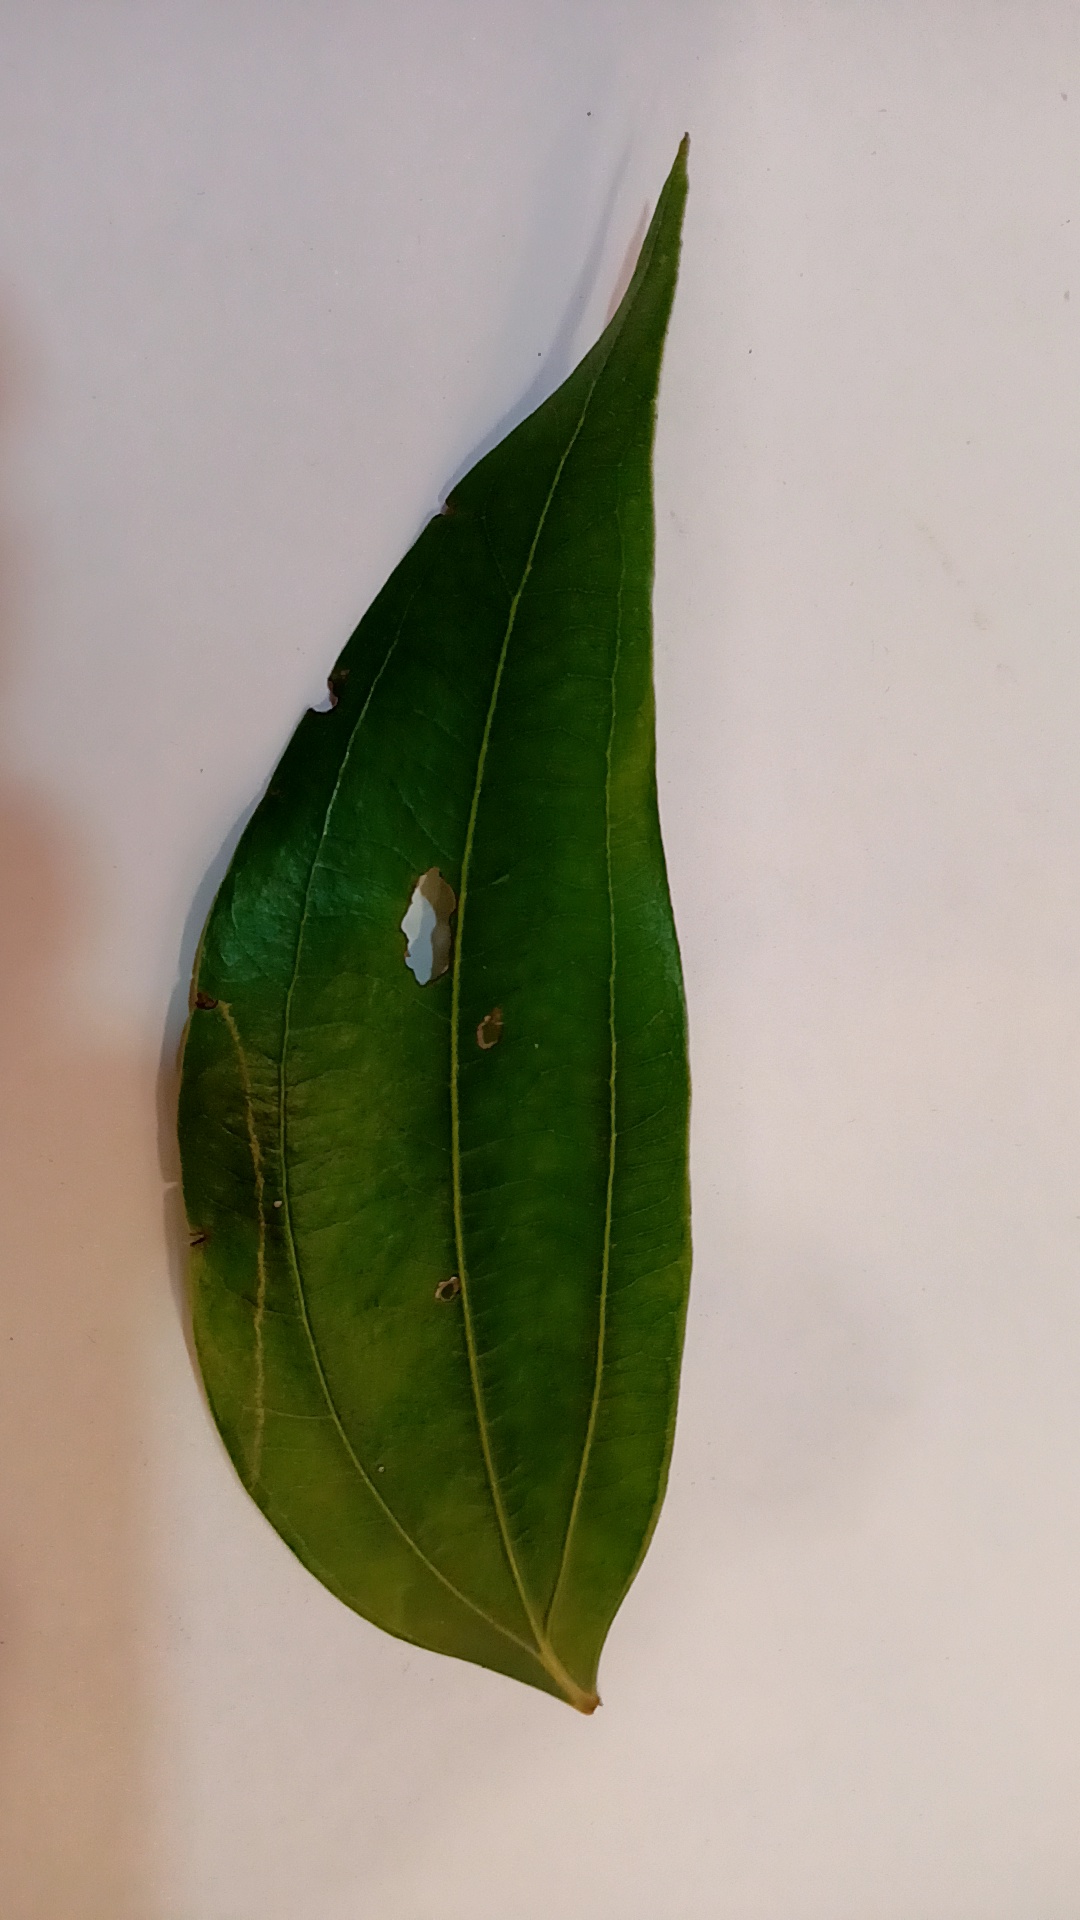
Label: Disease